Bobby Allison

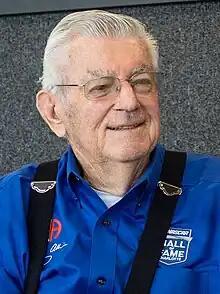
Allison at Martinsville Speedway in 2022

Robert Arthur Allison (December 3, 1937 – November 9, 2024) was an American professional stock car racing driver and owner. Allison was the founder of the Alabama Gang, a group of drivers based in Hueytown, Alabama, where there were abundant short tracks with high purses. Allison raced competitively in the NASCAR Cup Series from 1961 to 1988, while regularly competing in short track events throughout his career. He also raced in IndyCar, Trans-Am, and Can-Am. Named one of NASCAR's 50 greatest drivers and a member of the NASCAR Hall of Fame, he was the 1983 Winston Cup champion and won the Daytona 500 in 1978, 1982, and 1988.